Bryngwyn railway station

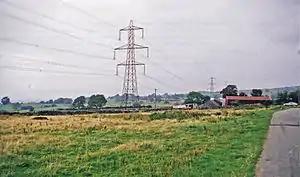
Site of Bryngwyn station, North Wales Narrow-Gauge Railway. 1999

Bryngwyn railway station is a former station which was the terminus for passengers on the Bryngwyn Branch of the North Wales Narrow Gauge Railways, and later the Welsh Highland Railway. Beyond the station, an incline climbed the slope of Moel Tryfan to serve a series of slate quarries. Those connected by tramways to the incline head included the Alexandra quarry, Moel Tryfan quarry, Fron quarry, Braich quarry and Cilgwyn quarry.